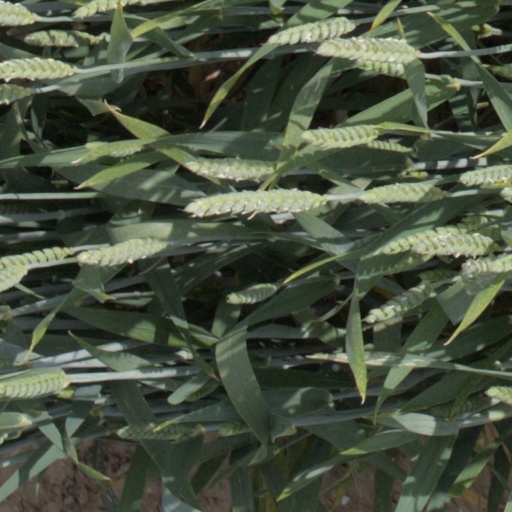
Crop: wheat